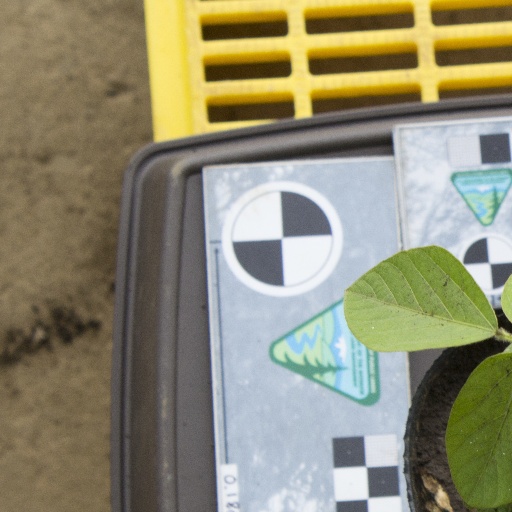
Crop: soybean